History of Andalusia

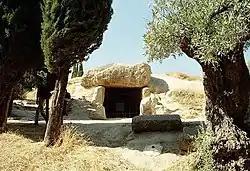
Megalithic construction of Dolmen of Menga

The Neolithic, characterized by a productive economy based on agriculture and livestock and with new samples of material culture such as polished stone and pottery, arrived in Andalusia around the 5th millennium BC. Being introduced by diffusion from the Eastern Mediterranean, the first Neolithic samples are located in the Levante Almeriense.